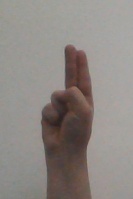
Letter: taa